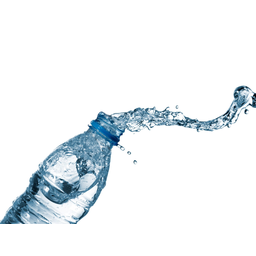
Label: bottles